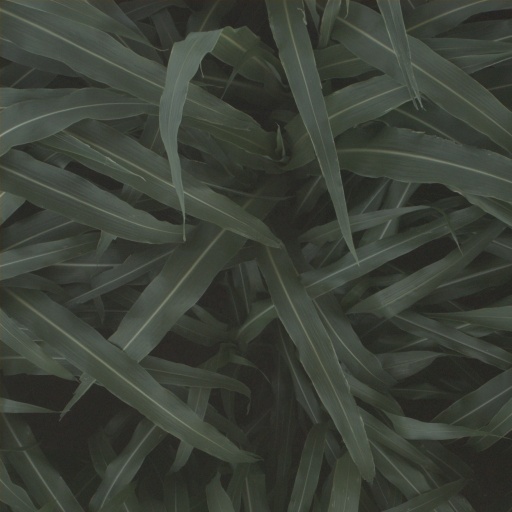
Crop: sorghum